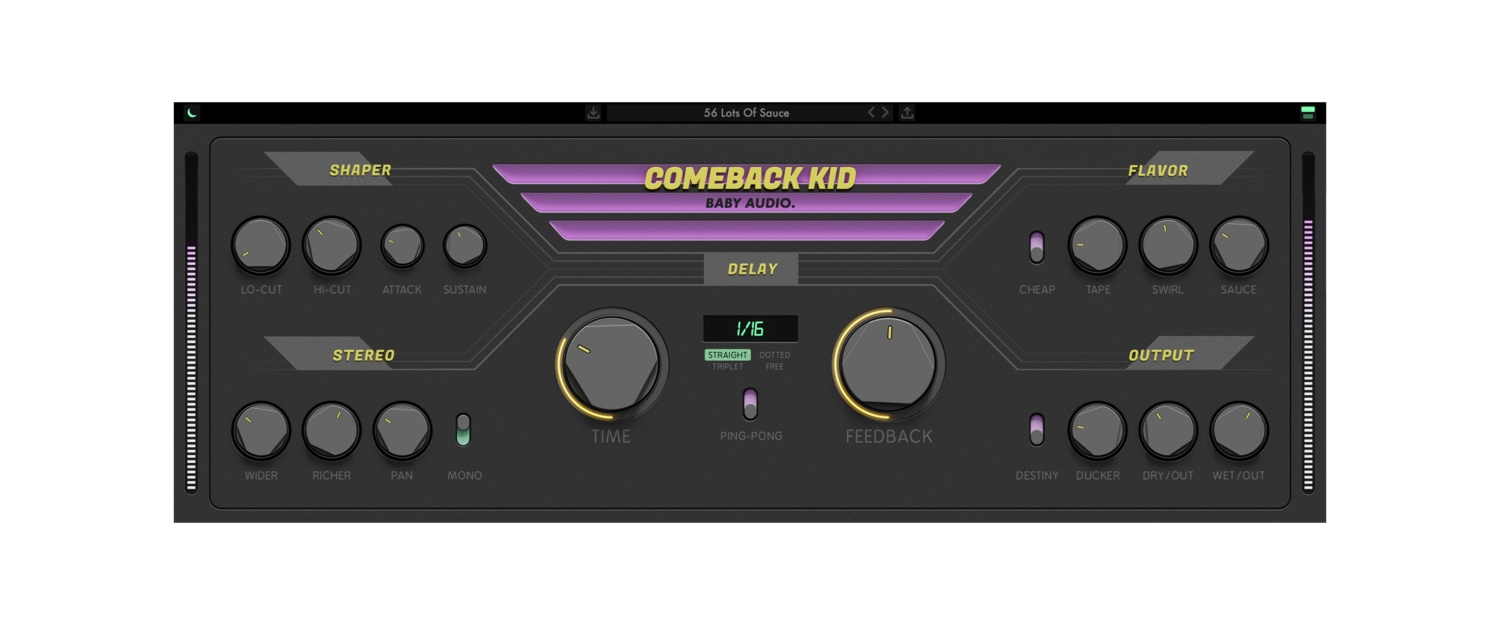
Baby Audio Comeback Kid Delay Plug-In
Your Ticket To Delay-Heaven Creative and versatile delay plugin that lets you sculpt, shape and transform your wet signal Use it to add unique and beautiful delay/echo colours to your mixes - full of vibe and analog flavour Designed as an ideal 'go-to' delay - with a pristine sound, flexible features and a fast workflow A Delay Worth Waiting For It only takes two simple ingredients to transform dull sounds or vocals: A great idea and a great delay. Comeback Kid brings you the delay - and inspires you to come up with new ideas in a split second. The effect lay-out resembles the simplicity of the best hardware delays: There are no sub-menus or hidden features. Instead, you get 14 gratifying 'shaping knobs' for instantly sculpting your wet signal. Want a tape delay vibe for your lead synth? A modern slap on your vocals A crunchy lofi echo on your guitars? Not a problem! The on-board parameters can cover an endless variety of styles when mixed and matched. Comeback Kid gives you pristine sound quality along with the versatility to cover a variety of mix duties, from subtle reflections to hypnotic echoes. It might just become your new go-to delay! Comeback Kid comes with 61 presets created by friends of BABY Audio - including: Mick Schultz (Rihanna, Kelly Clarkson, Jeremih) Anthony Saffery (Portugal. The Man, Dirty Vegas, Cornershop) (For optimal results with the presets, gain stage the incoming signal to around -18db) Ableton Live, Pro Tools, Logic Pro, FL Studio, Cubase, Nuendo, Reaper, Reason + more Features Delay setup - Tempo-Sync Modes: Straight, dotted, triplet (syncs to your DAWs BPM). Free Mode: 0.01 ms - 2500 ms. Accuracy - Set your delays with 0.01ms precision when in "Free" mode. Double-click the numerical display and type-in your desired delay time. Ping Pong - Classic stereo delay trick Ducker - Ducks the delay signal when the dry signal is playing - for a cleaner, more modern sound. Lo-Cut + Hi-Cut - A pair of juicy, analog modelled, filters to shape the tonal response of the wet signal. Attack + Sustain - Flexible transient designers to shape the envelope of your delay signal. Cheap - A custom 11-bit signal path inspired by vintage digital delays. Tape - Analog-modelled saturation algorithm, which will give you a classic tape delay sound. Swirl - Warm and organic-sounding phasing effect that adds movement to your delays. Sauce - Algorithmic reverb for adding diffusion to the wet signal. Wider - Changes the timing between the left and right signals to create a wider delay sound. Richer - Changes the pitch between the left and right signals to create a lush and wide delay sound. Pan - pans the delay Mono - Turns the delay into a mono signal. Destiny - Subtle randomization algorithm that creates a more human delay feel. Off mode: Double click the "Comeback Kid" logo to disable the delay engine. This allows you to use the plugin's flavoring tools on your dry signal - like a regular multi-FX/colour box. Display options - Switch between dark and light background colours.
Brand: Baby Audio
Category: Software > Computer Software > Multimedia & Design Software > Sound Editing Software